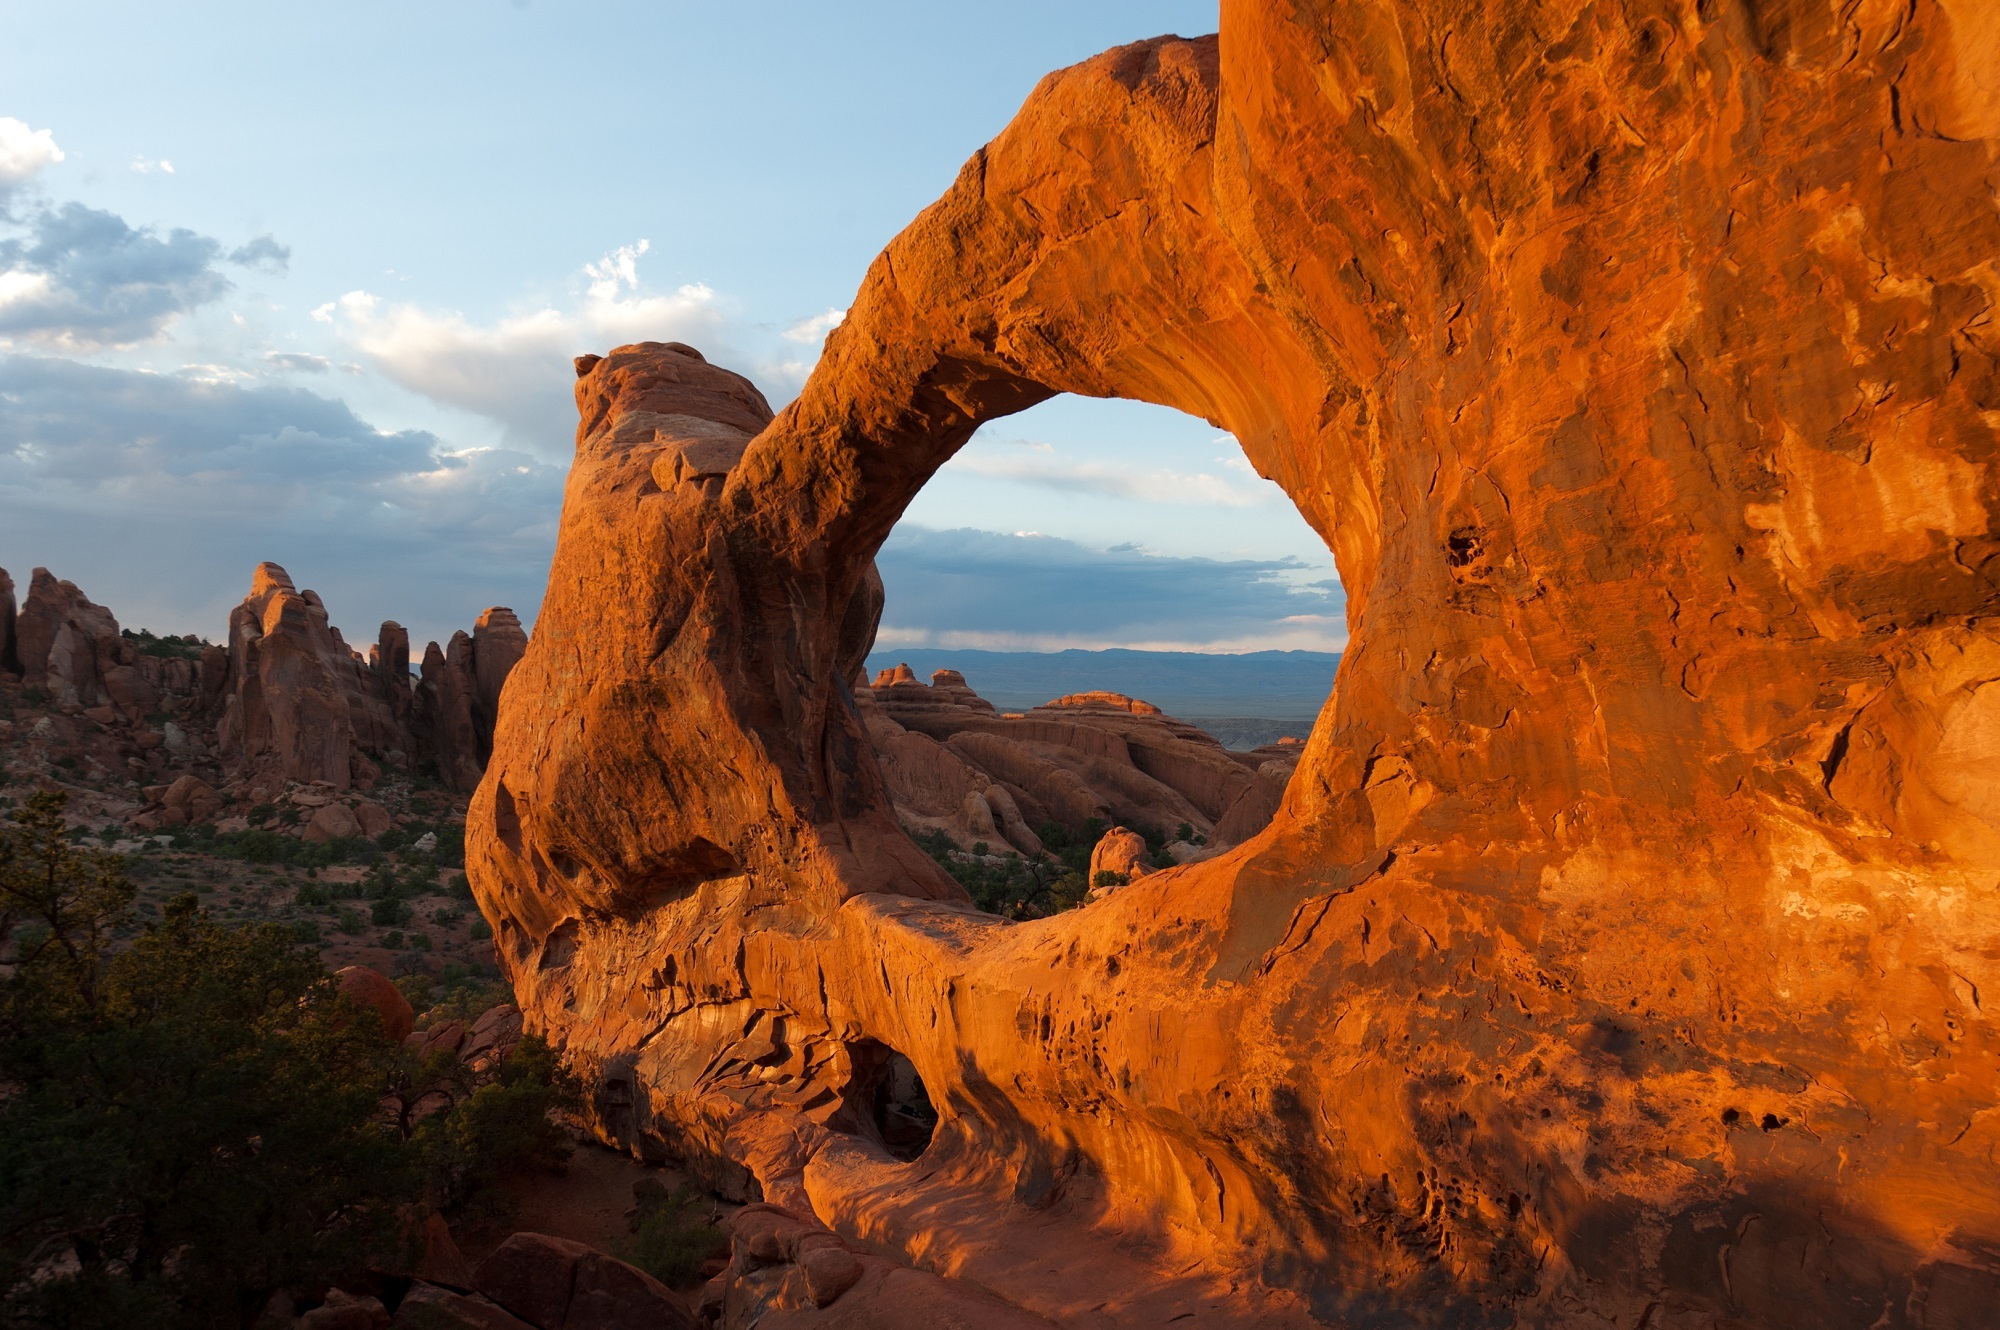
landscape, nature, rock, wilderness, sky, sunset, view, sandstone, valley, stone, formation, cliff, arch, reflection, scenic, natural, scenery, usa, america, canyon, terrain, national park, material, erosion, outdoors, clouds, geology, utah, arches national park, wadi, landform, natural arch, rock arch, double o arch, geographical feature